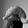
ASL letter: Q